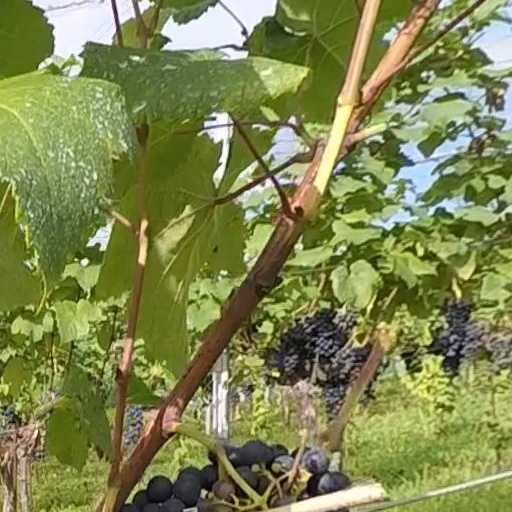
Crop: grape